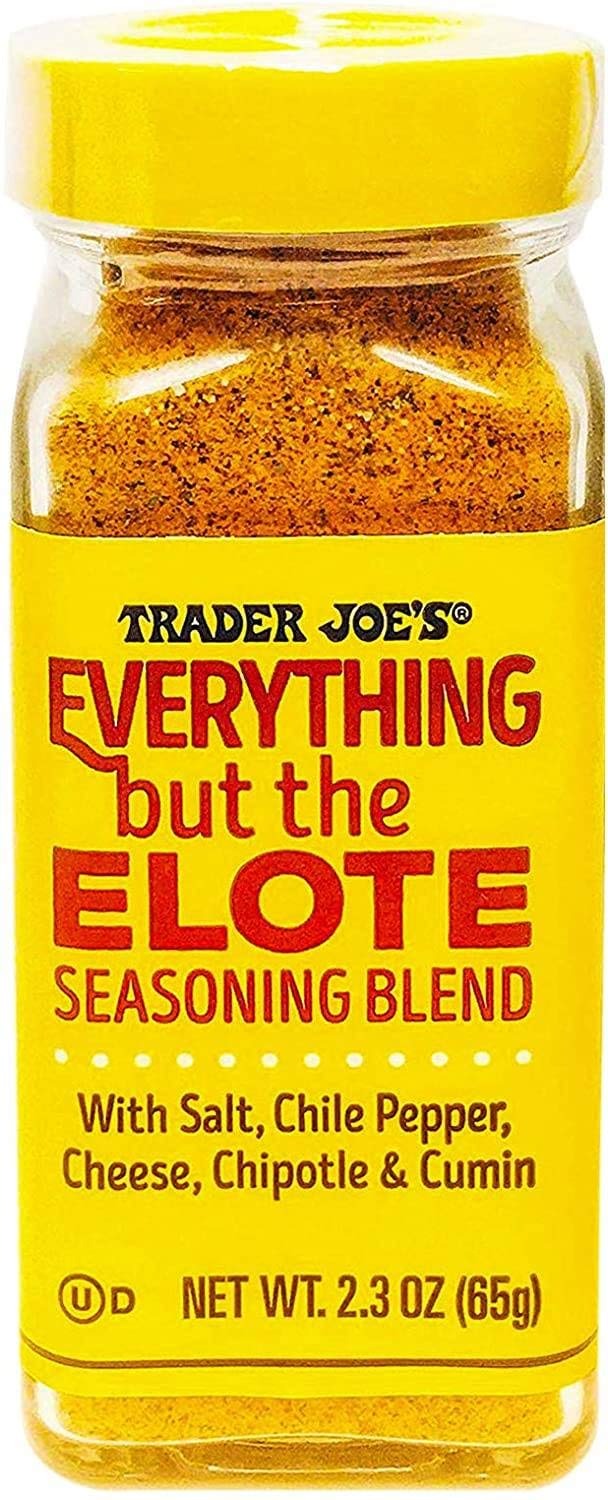
Item Name: Trader Joe's Everything But The Elote Seasoning Blend With Chile Pepper, Parmesan Cheese, Chipotle Powder, Cumin, Cilantro and Sea Salt Simply Delicious -New Version
Value: 2.3
Unit: Ounce

Price: 9.86